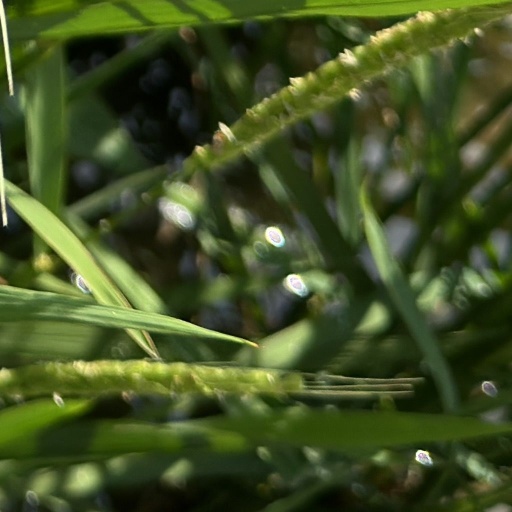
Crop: rice